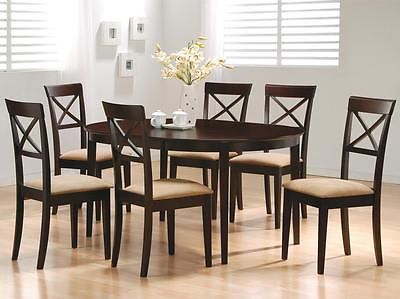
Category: chair